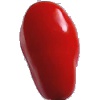
Label: Tomato 2